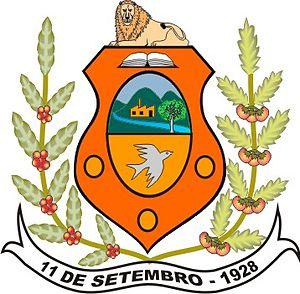
Belo Jardim est une ville brésilienne du centre de l'État du Pernambouc.